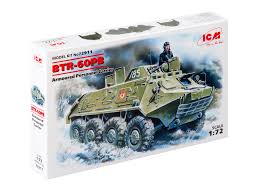
Label: BTR